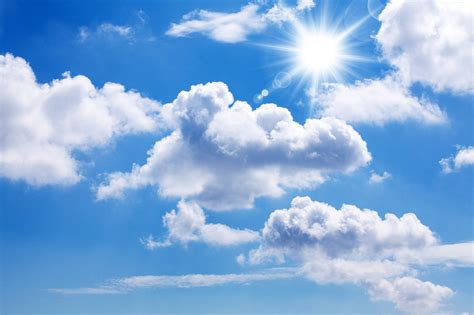
Weather: sun or clear